László Varju

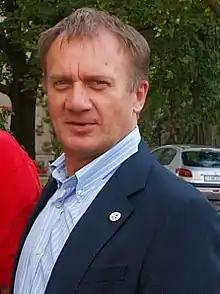
László Varju in 2013

László Varju (born 22 August 1961) is a Hungarian politician and mining engineer. He has been a member of the National Assembly of Hungary since 2002. He served as Secretary of State for National Development and Economy from 2008 to 2010.